James O'Neill (actor, born 1863)

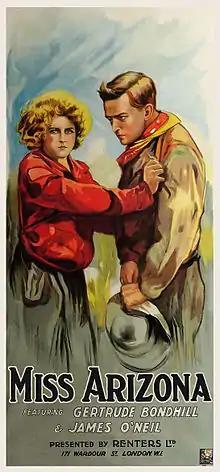
Poster for "Miss Arizona" (1919) with James O'Neill

James O'Neill (July 21, 1863 – October 8, 1938) was an American actor. Before his silent film career he was a vaudeville stage actor.